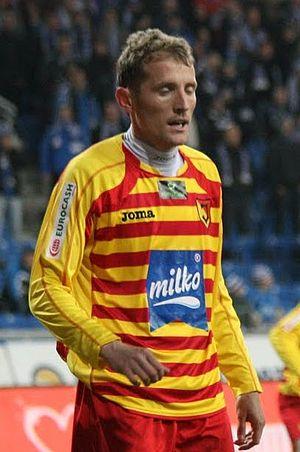
Luka Pejović, né le 31 juillet 1985 à Titograd, est un footballeur professionnel monténégrin. Il occupe actuellement le poste de défenseur au FK Mladost Podgorica.